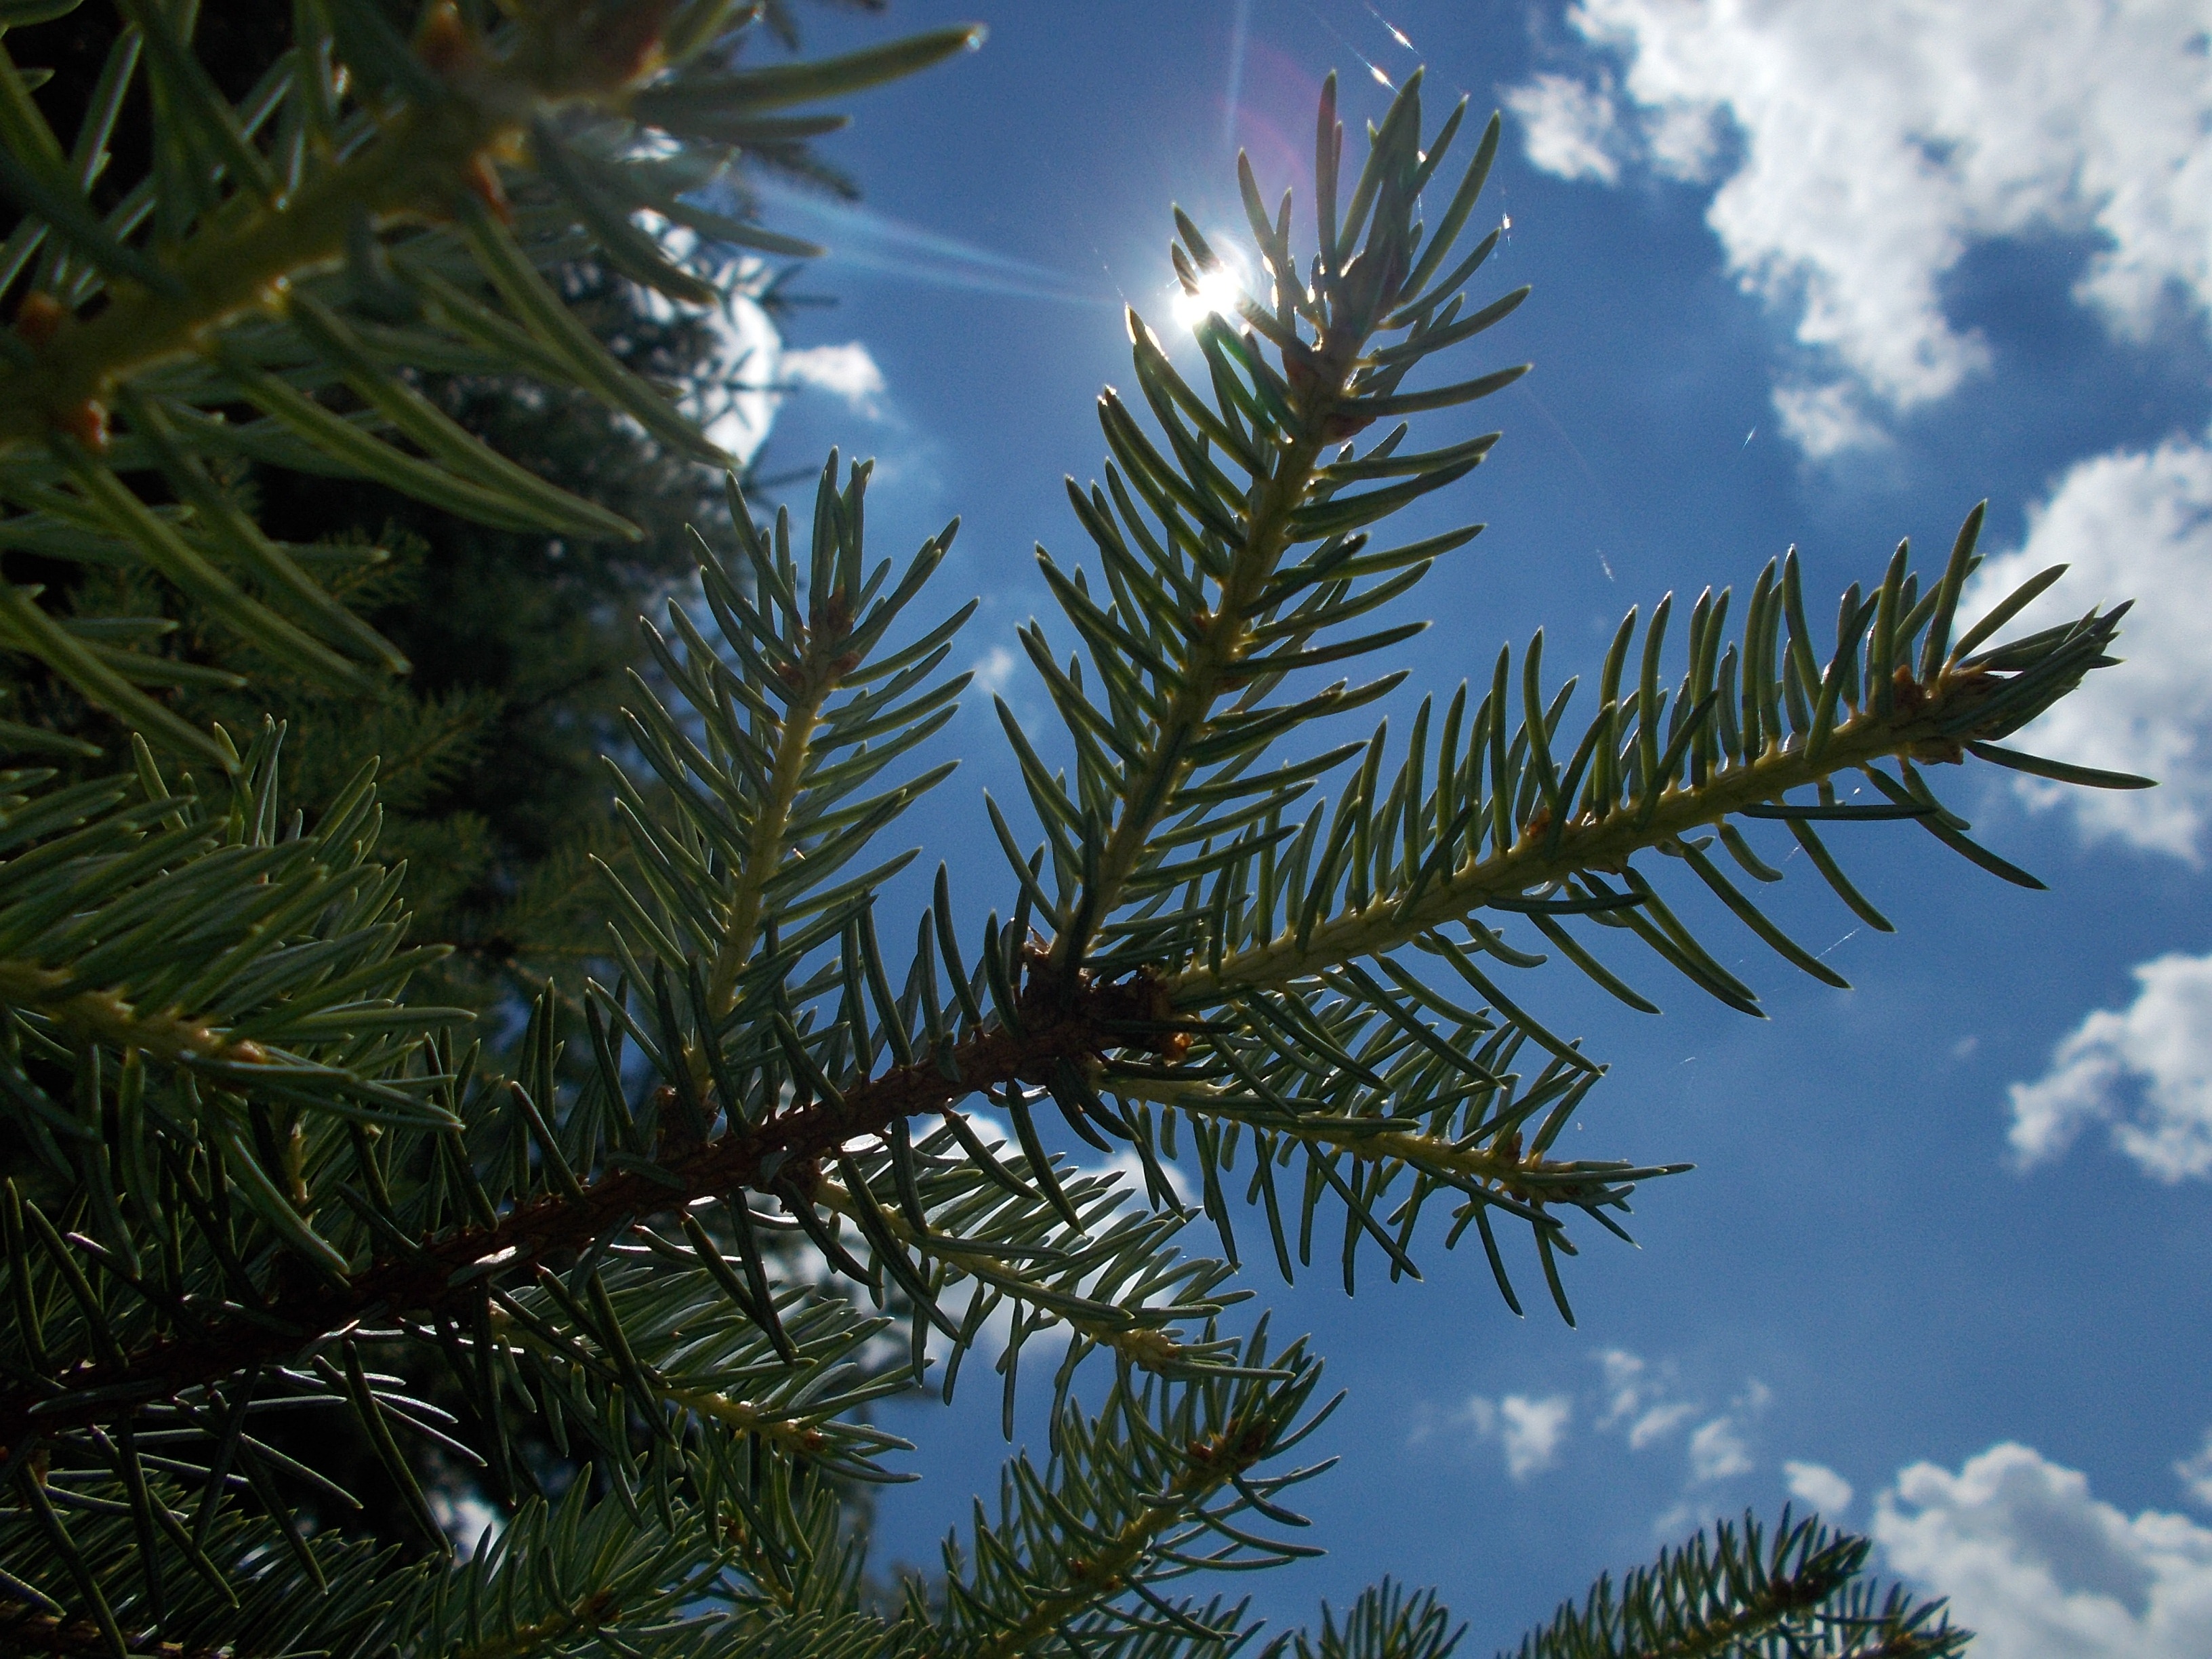
tree, nature, branch, plant, sky, leaf, flower, view, evergreen, botany, fir, christmas tree, twig, conifer, clouds, spruce, overview, up, larch, ecosystem, biome, pine family, woody plant, temperate coniferous forest, land plant, arecales